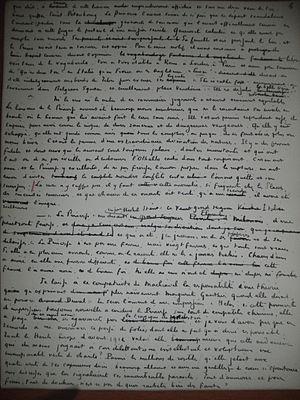
Paul Bourget, né le 2 septembre 1852 à Amiens et mort le 25 décembre 1935 à Paris, est un écrivain et essayiste français, membre de l'Académie française.